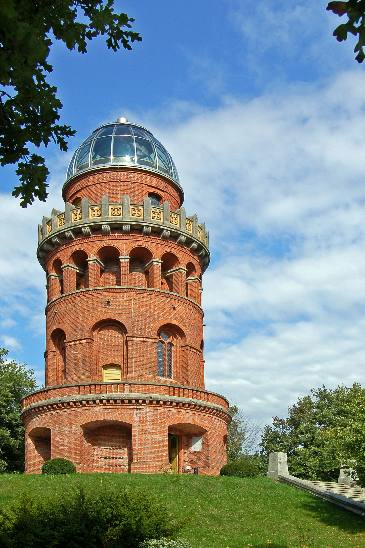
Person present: No